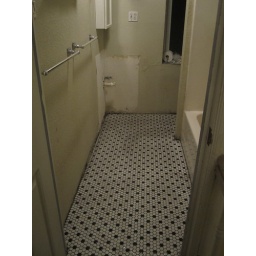
New floor in old bathroom